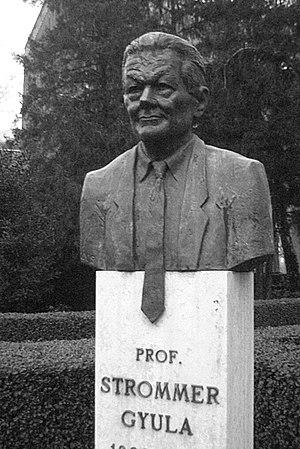
Gyula Strommer est un mathématicien et astronome hongrois. Il a découvert un astéroïde, Transylvania, le 27 août 1940.